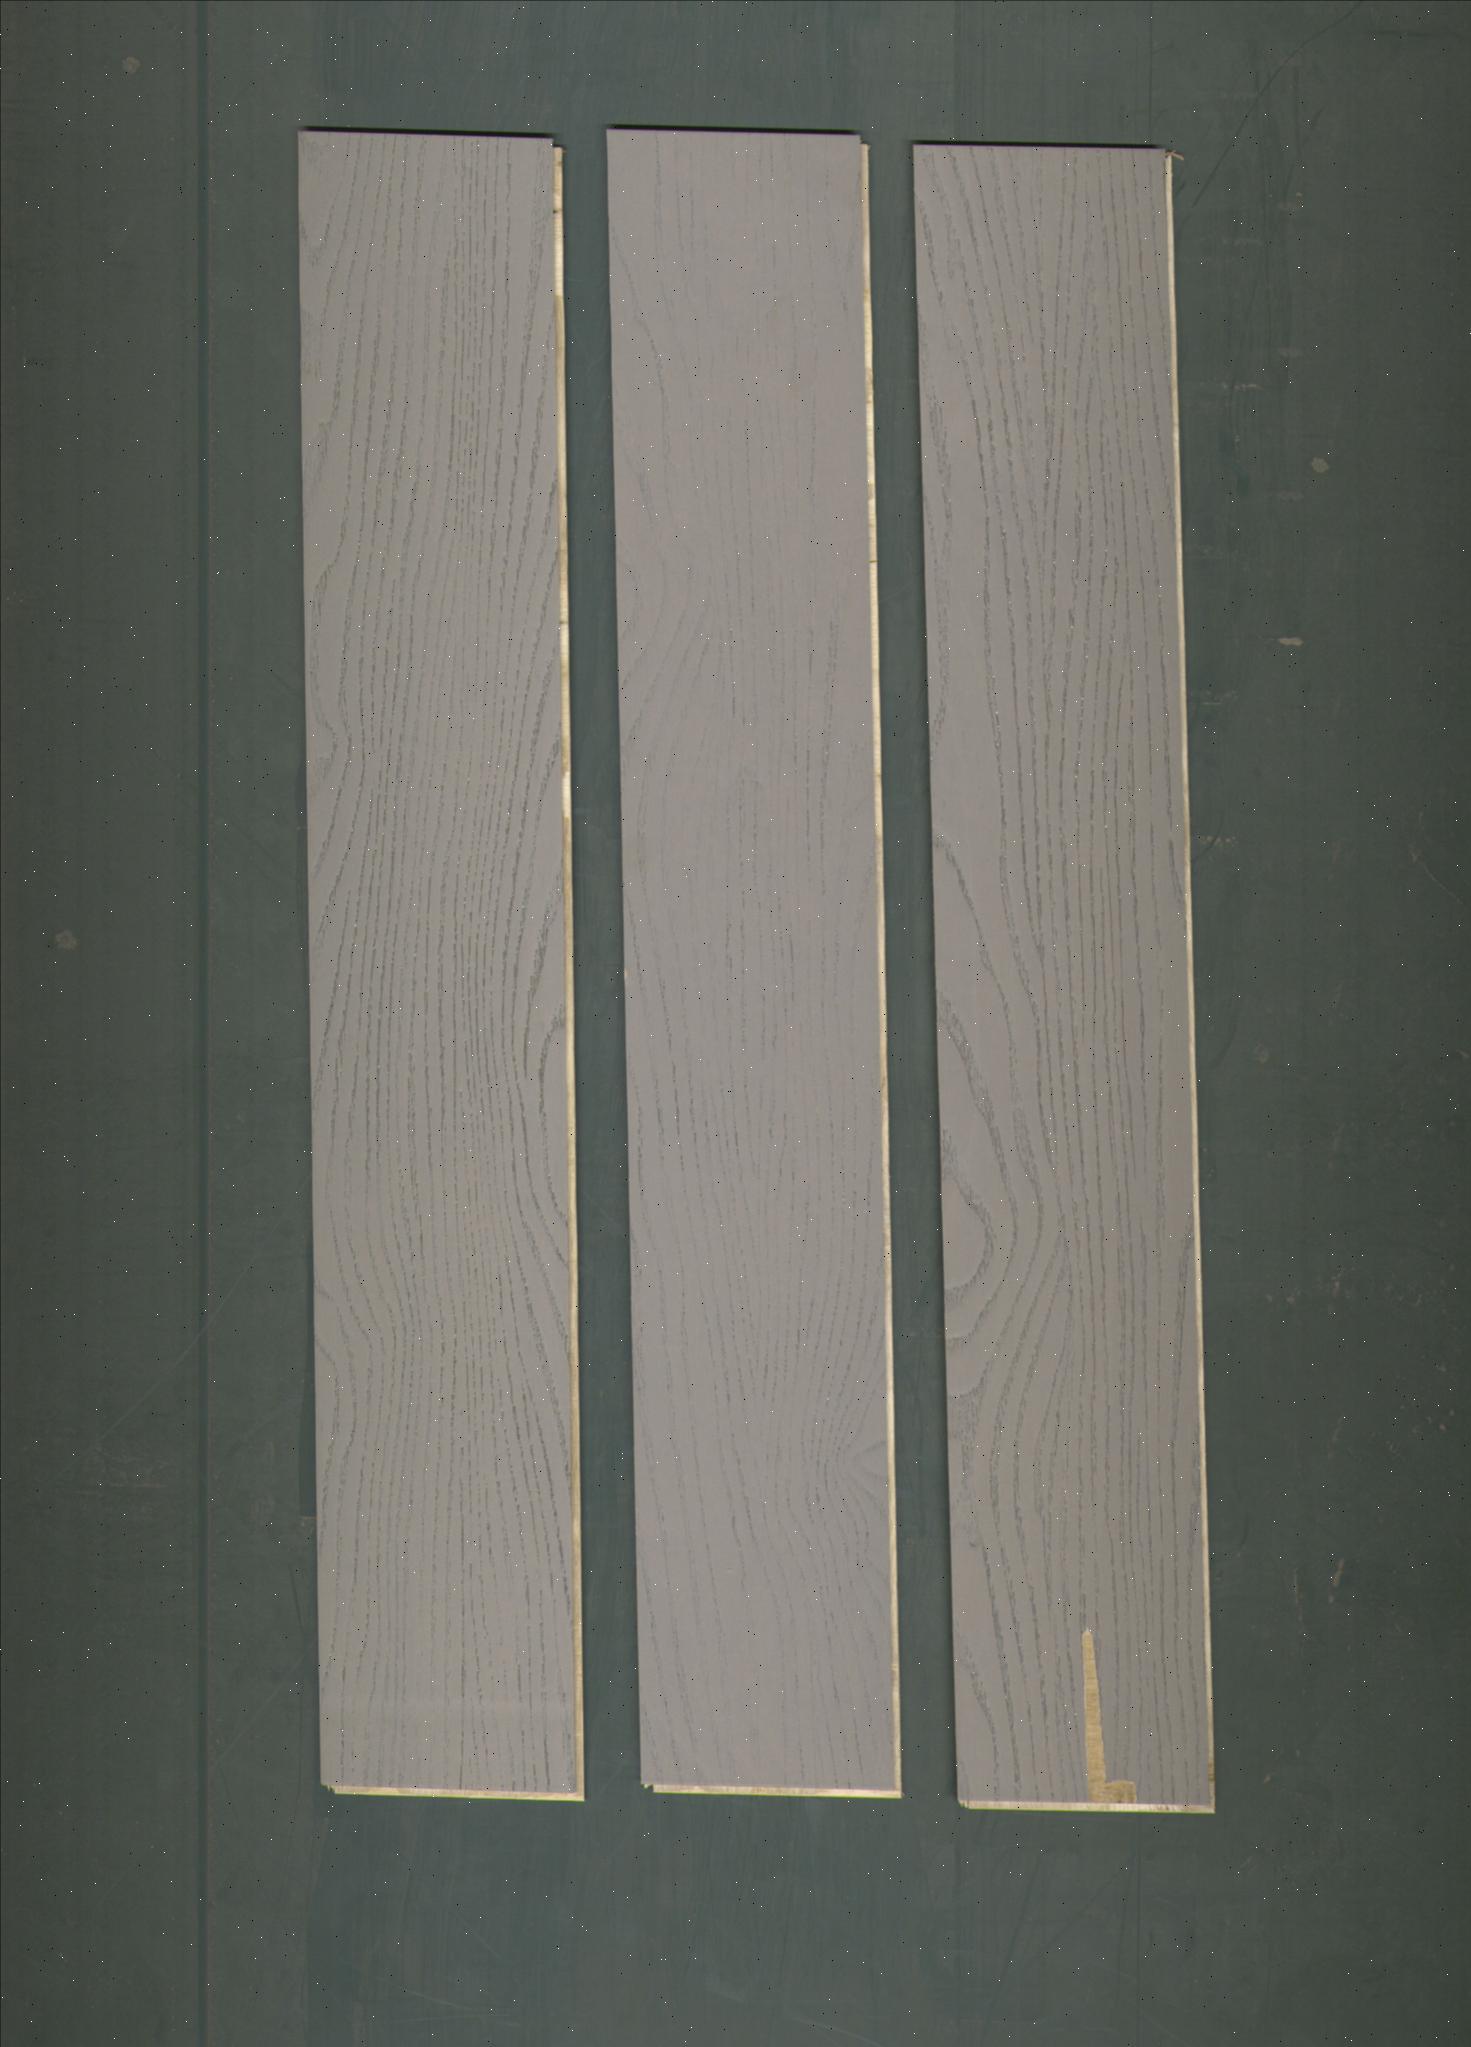
Label: mixers